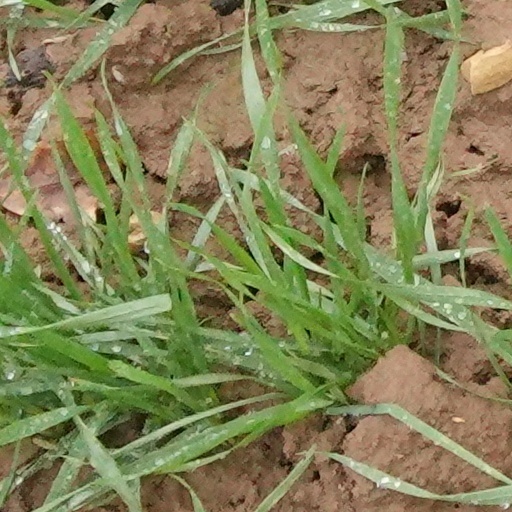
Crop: wheat